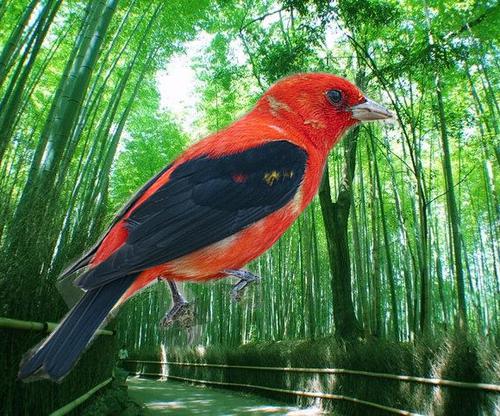
Bird species: Scarlet_Tanager
Bird type: landbird
Background: land